Olympus Mons

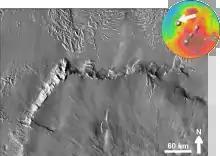
Olympus Rupes, the northern part of Olympus Mons

Olympus Mons is structurally and topographically asymmetrical. The longer, more shallow northwestern flank displays extensional features, such as large slumps and normal faults. In contrast, the volcano's steeper southeastern side has features indicating compression, including step-like terraces in the volcano's mid-flank region (interpreted as thrust faults) and a number of wrinkle ridges located at the basal escarpment. Why opposite sides of the mountain should show different styles of deformation may lie in how large shield volcanoes grow laterally and in how variations within the volcanic substrate have affected the mountain's final shape.